Kingdom of Reman

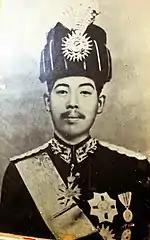
Tuan Lebeh, the "Long Raya" (crown prince) of Reman Kingdom. He was convicted after the allegations of an uprising against the Siamese rule in 1902.

The rise of nationalist movements in Reman was a result of wider Pan-Patani Malay nationalism in the region. It was a result of loss of local sovereignty to the Siamese in 1785. Nationalist movements in the area in the late 19th century called for a restoration of a sovereign Patani kingdom, hoping to protect native lands and interests without interference from the Siamese government.